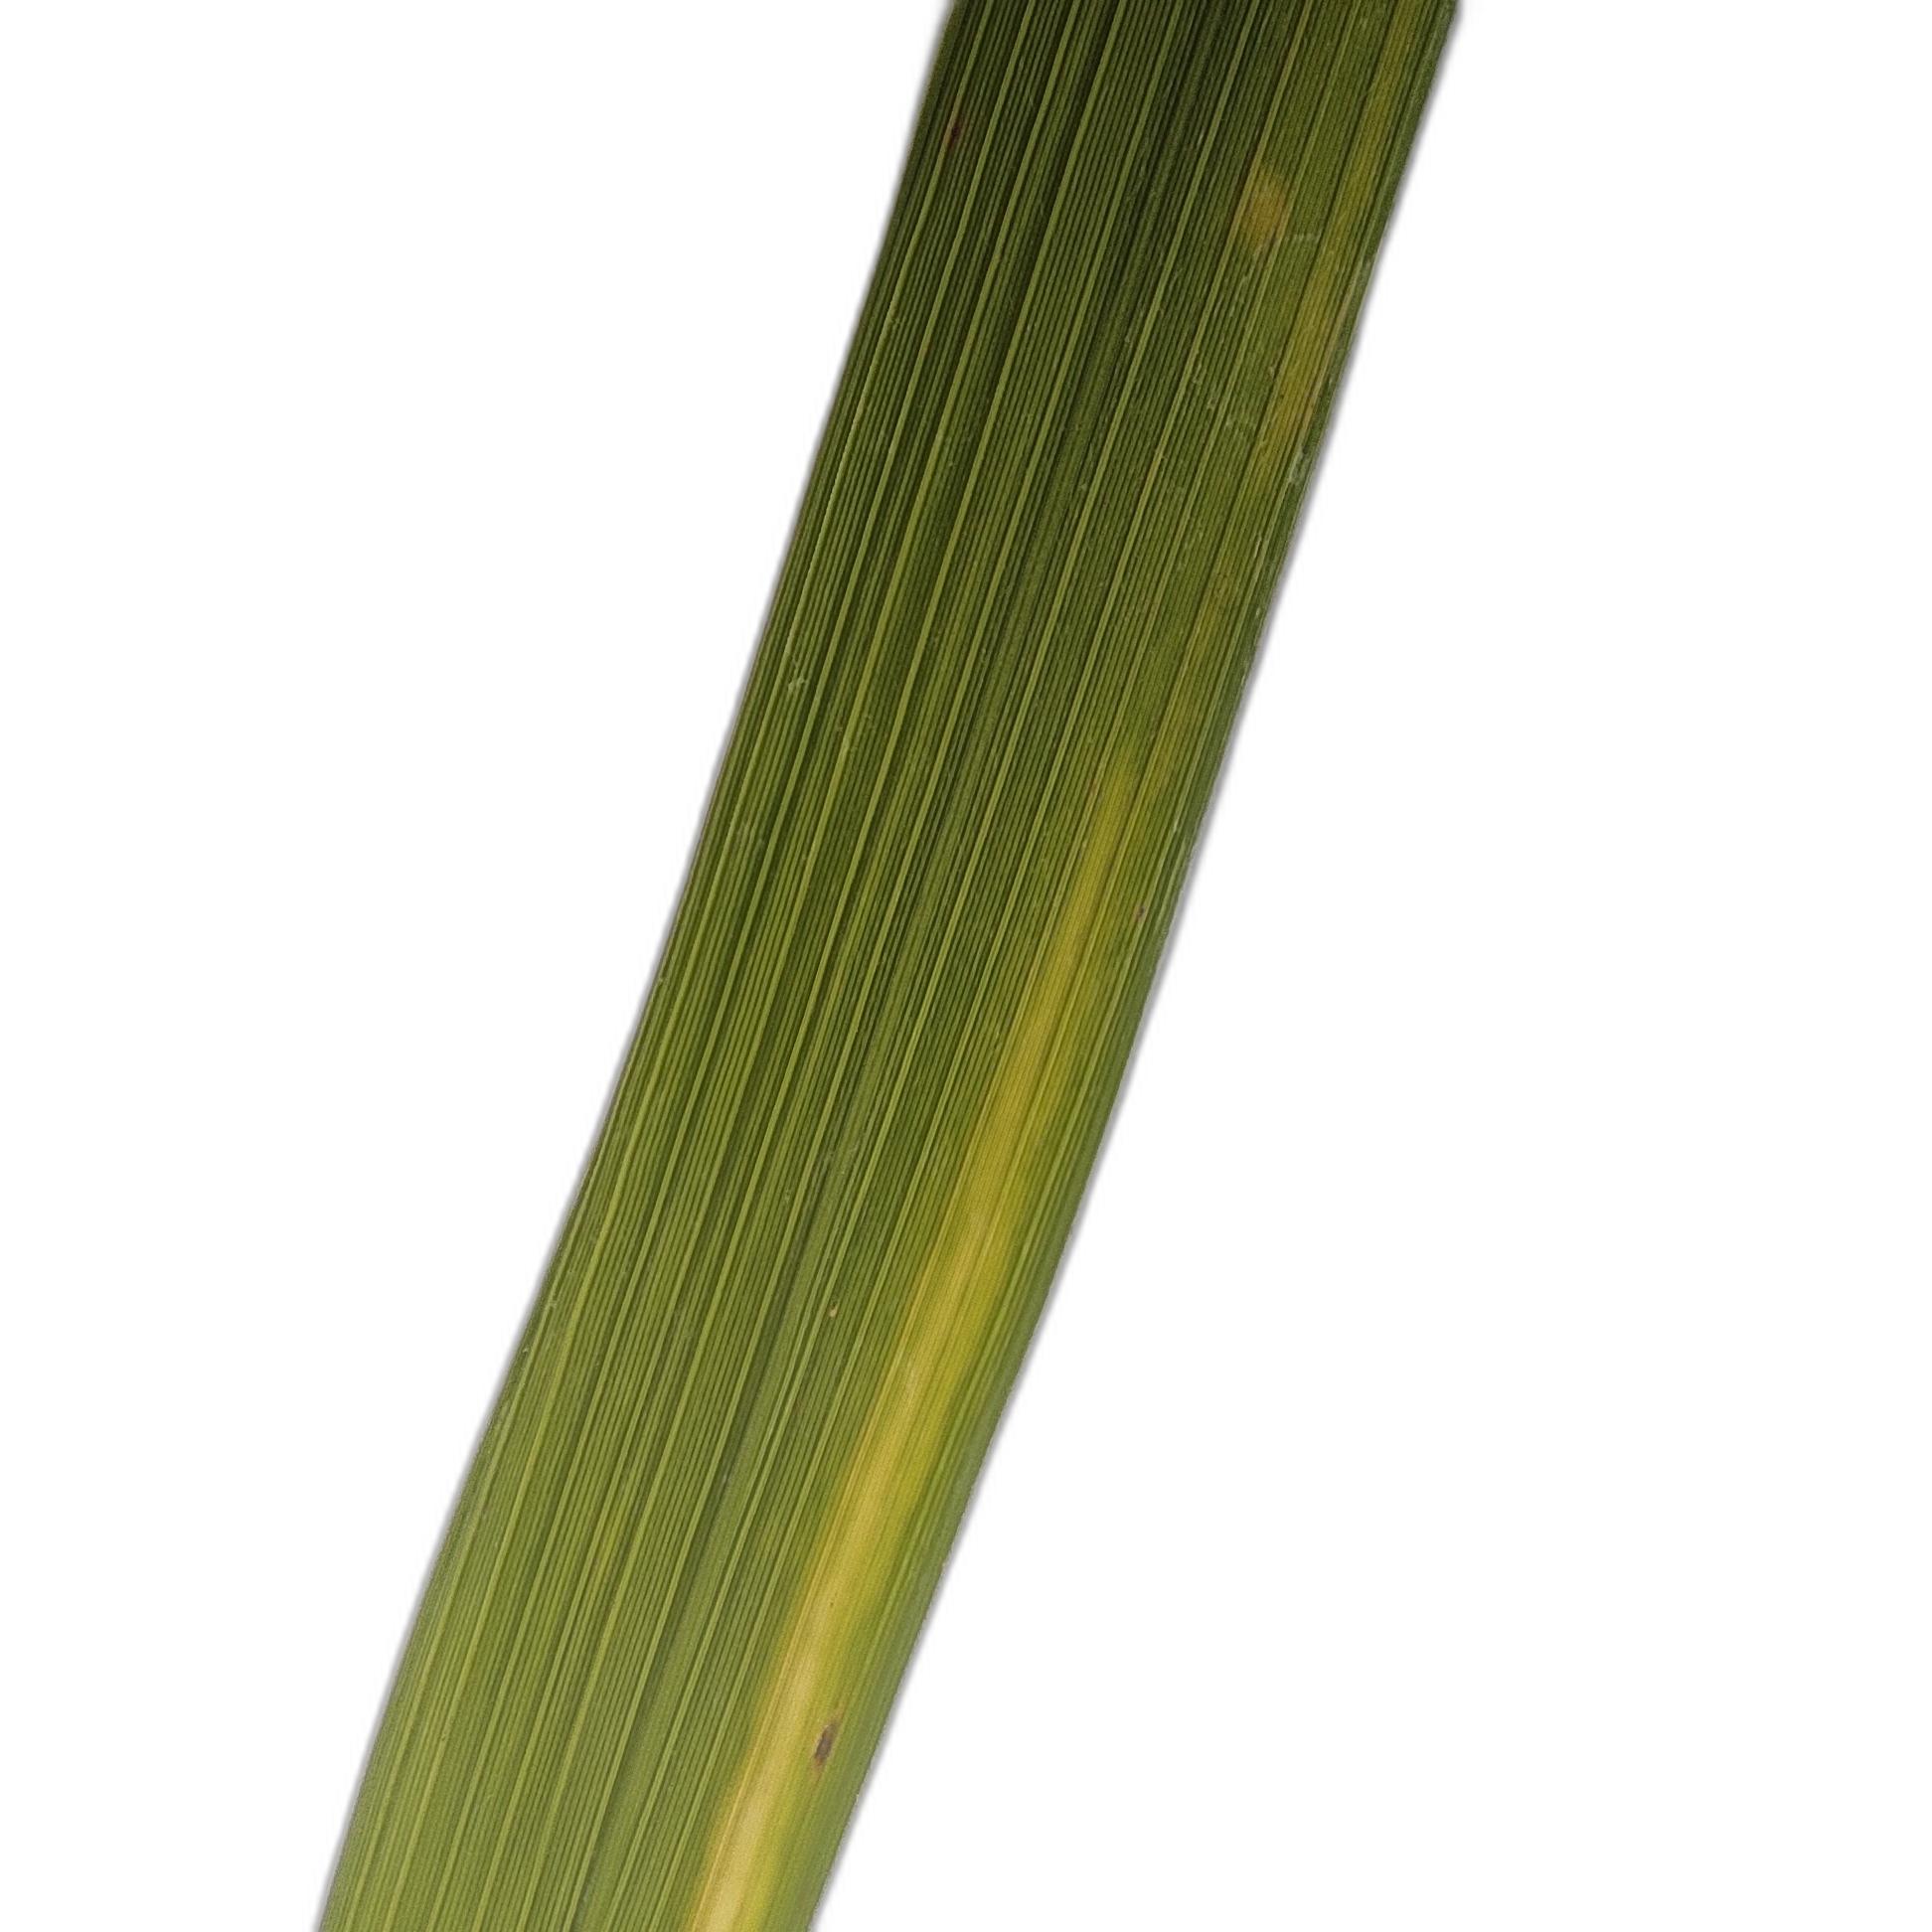
Label: Rice Tungro